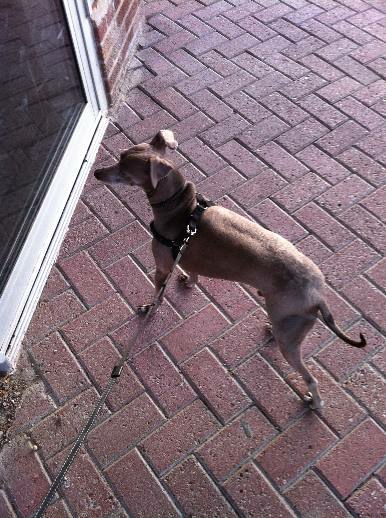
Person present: No